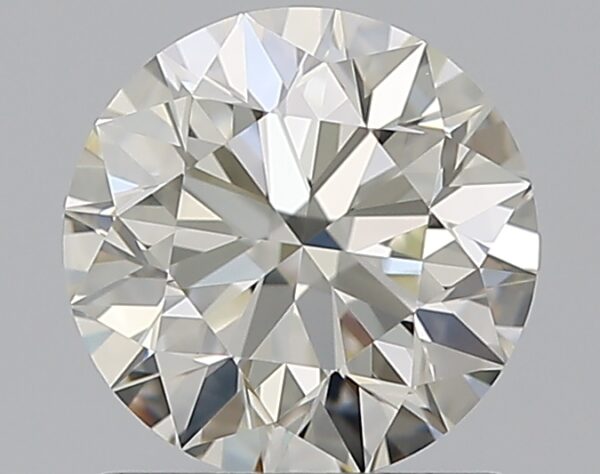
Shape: round
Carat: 1.01
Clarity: IF
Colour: J
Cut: EX
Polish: EX
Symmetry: EX
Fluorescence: F
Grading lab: GIA
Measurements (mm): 6.4 x 6.42 x 4